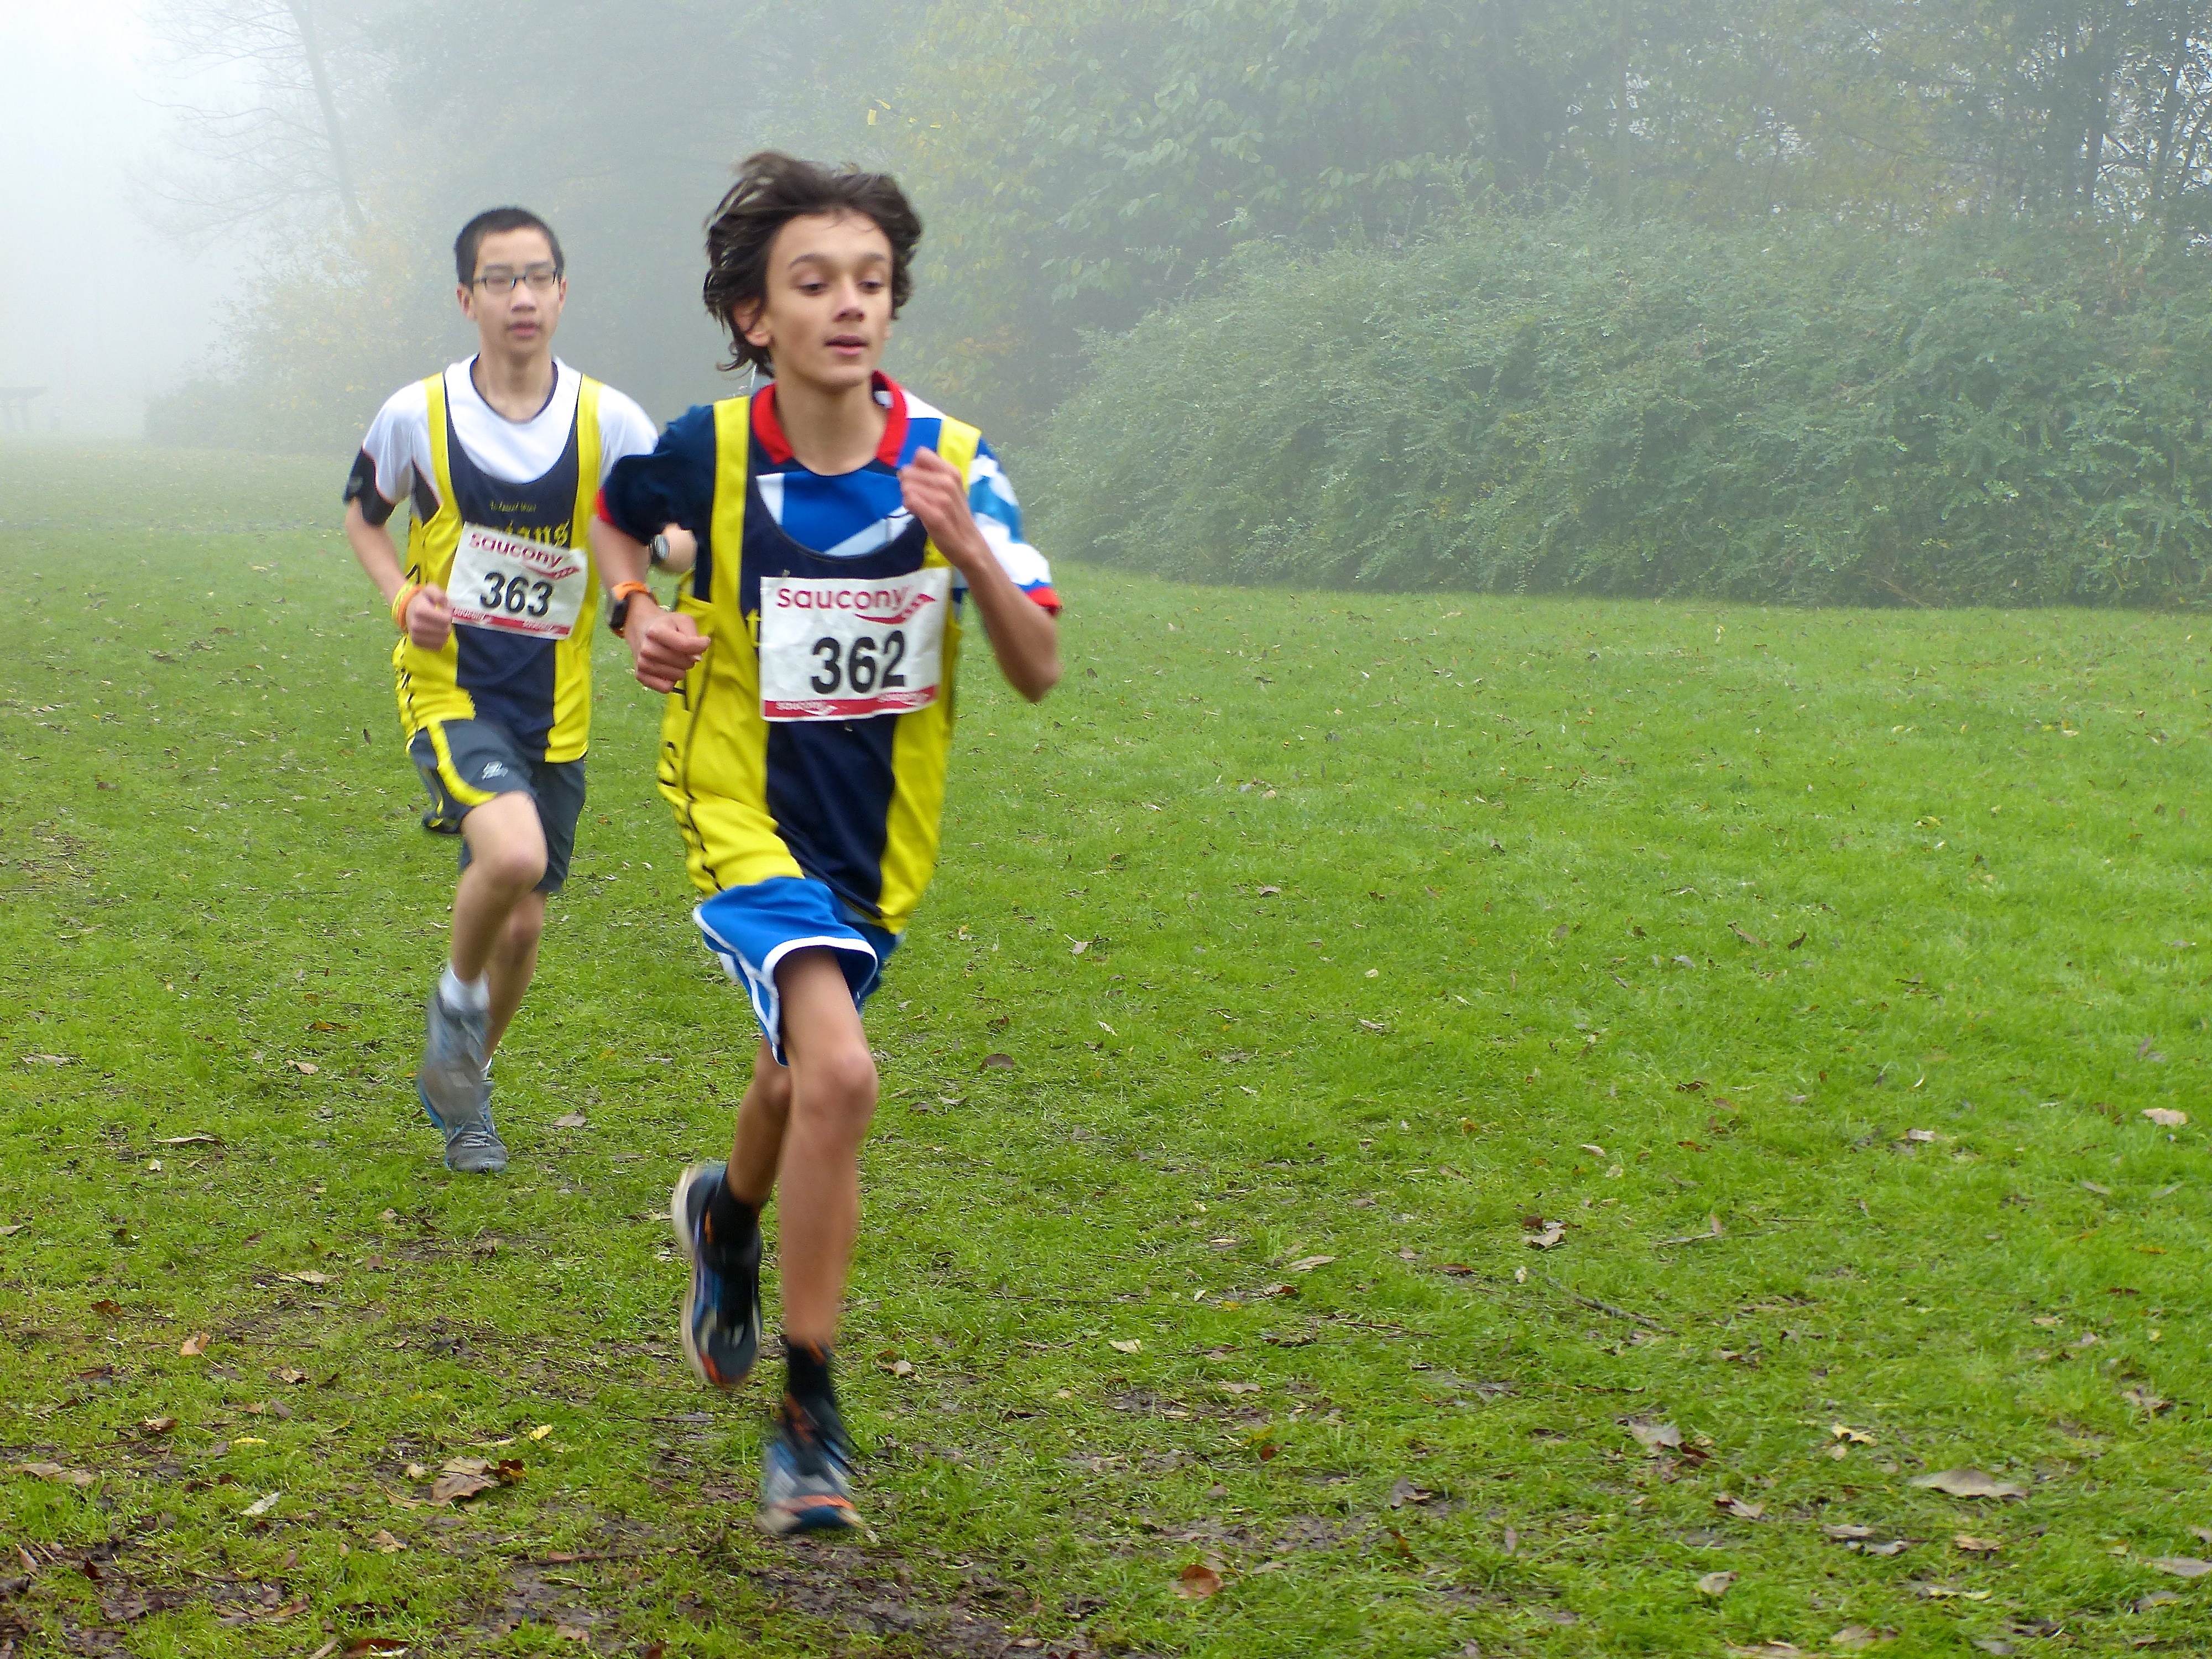
person, fog, mist, sport, meadow, running, recreation, ash, crosscountry, belgium, race, competition, team, sports, championship, endurance, athletics, xc, sprint, antwerp, necis, physical exercise, outdoor recreation, human action, endurance sports, ultramarathon, duathlon, cross country running, cross country cycling